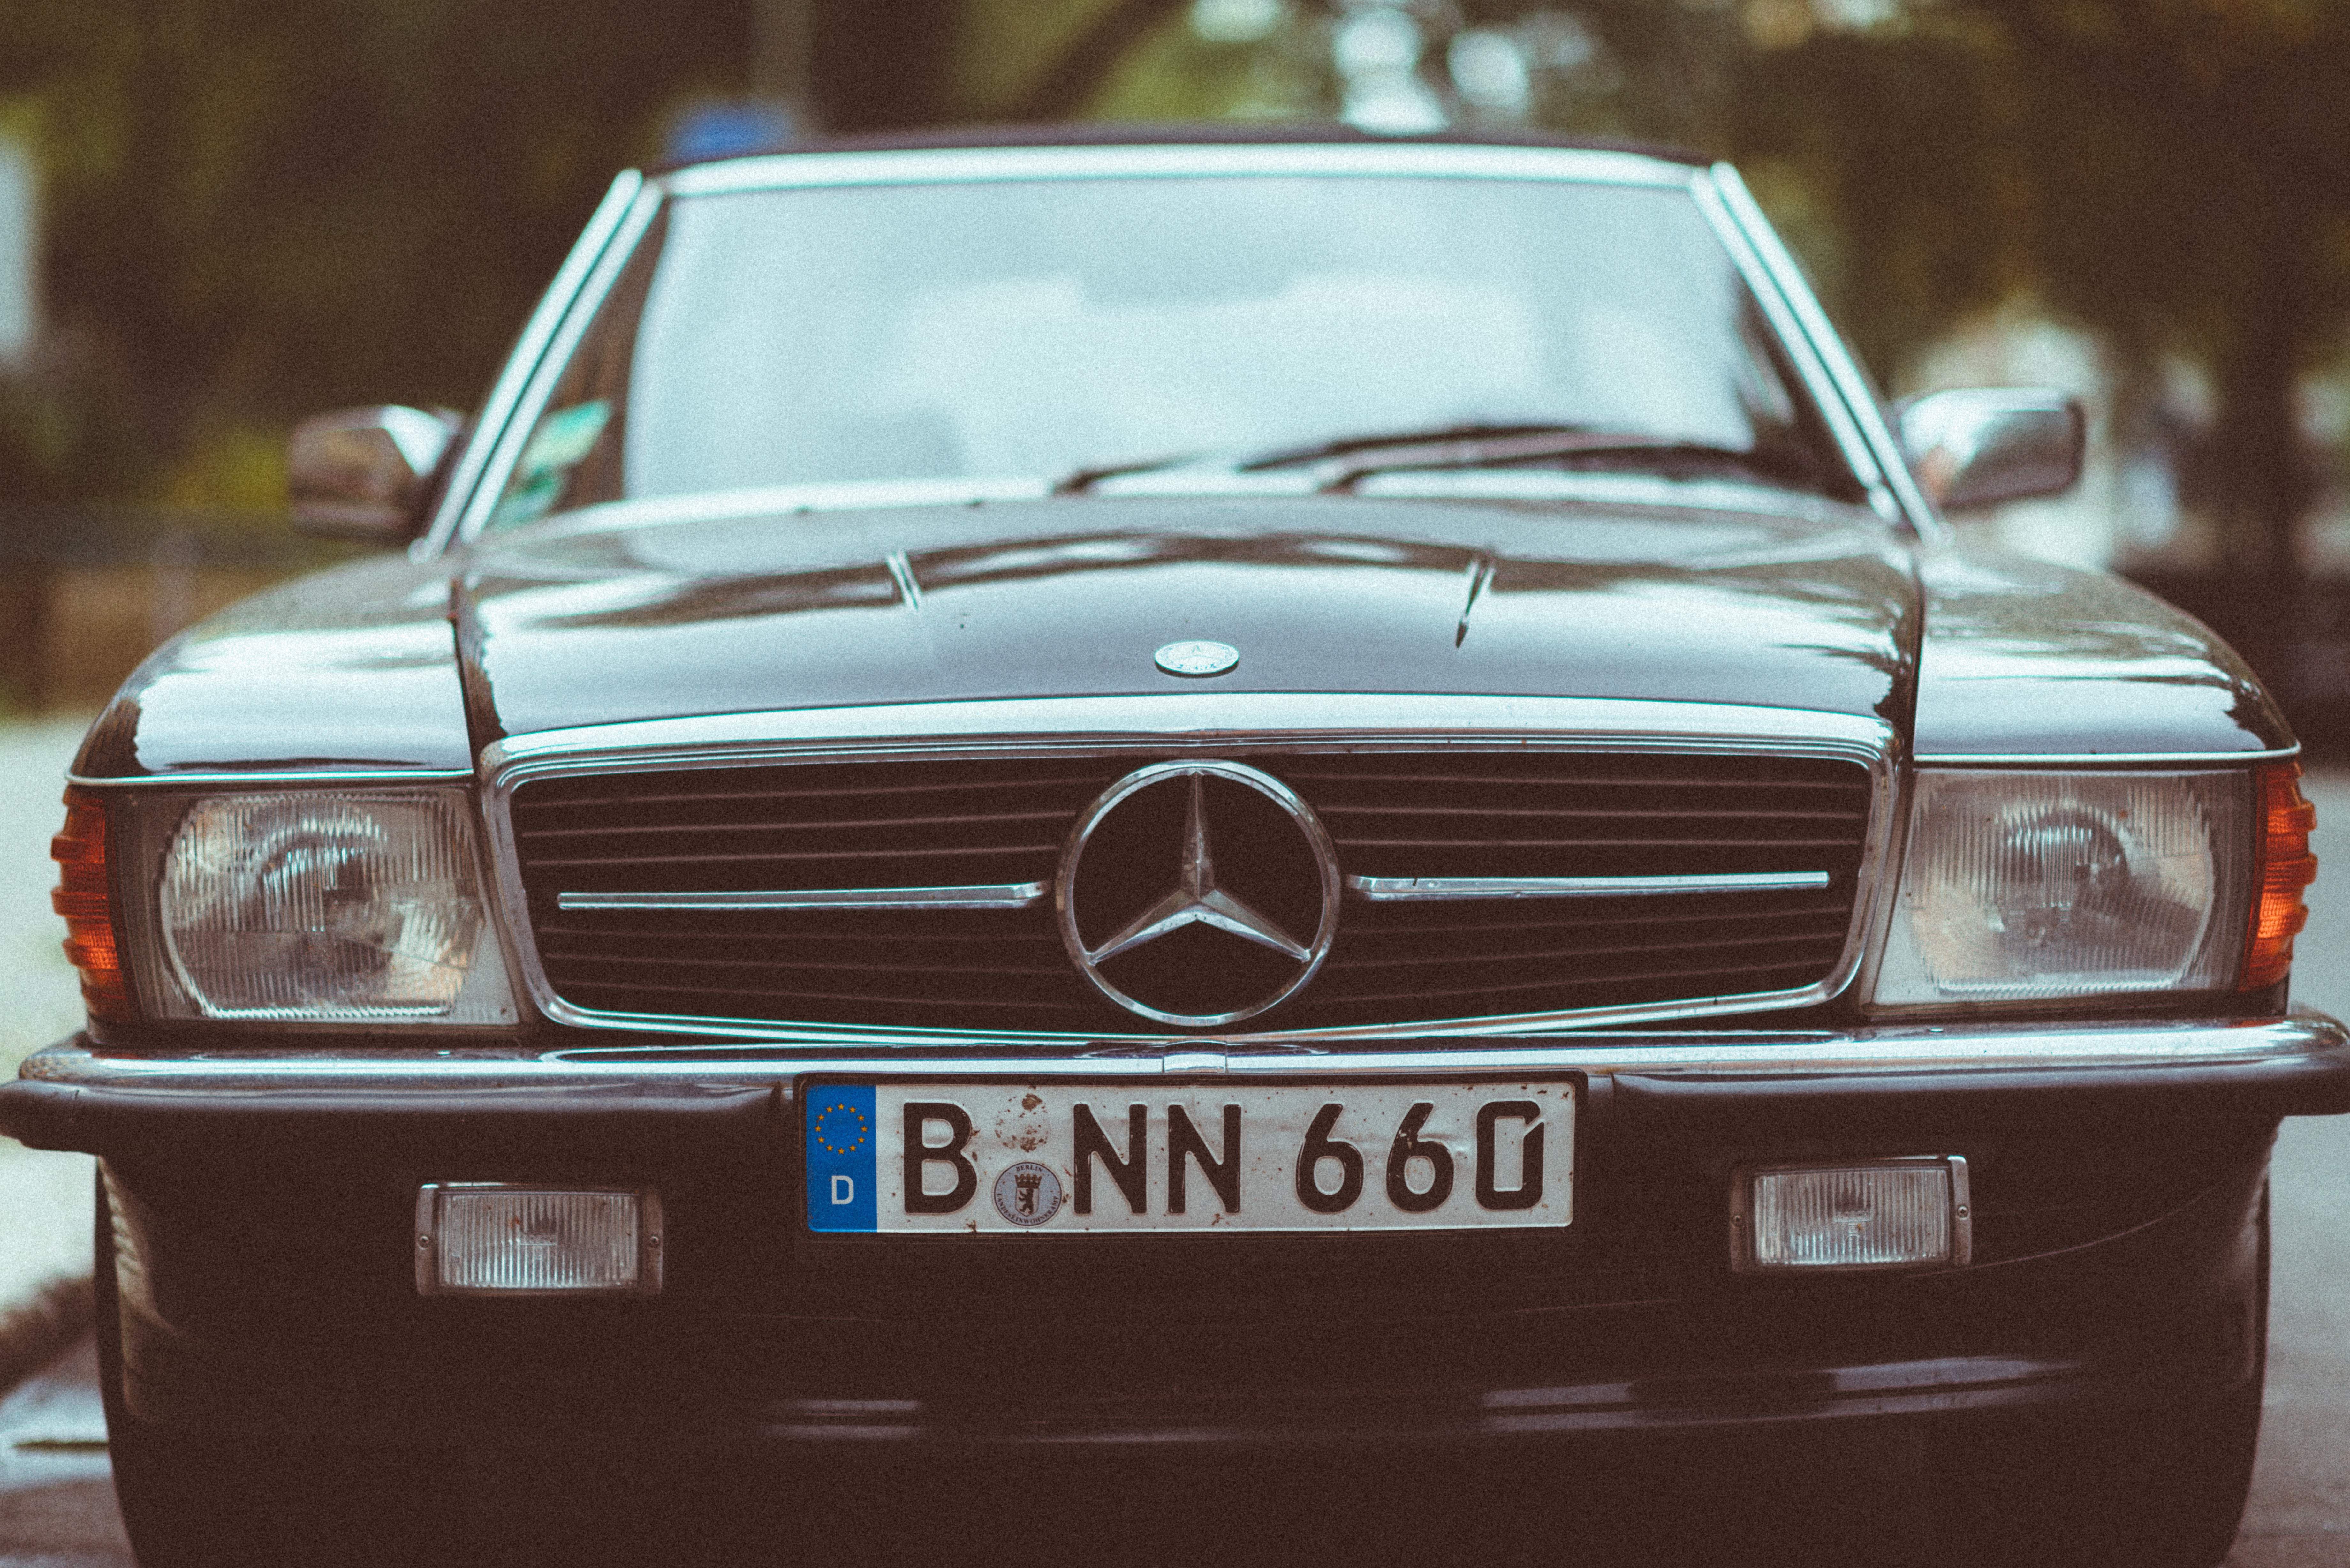
car, vehicle, classic car, grille, motor vehicle, bumper, mercedes benz, automotive exterior, automotive design, performance car, mercedes benz r107 and c107, personal luxury car